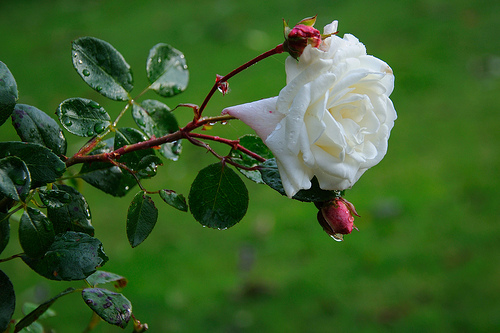
Flower: rose